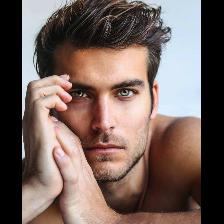
Label: Human